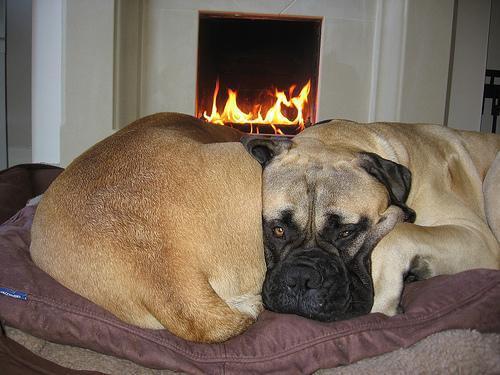
bull_mastiff